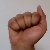
The image shows a hand gesture representing the letter 'A' in Indian Sign Language.